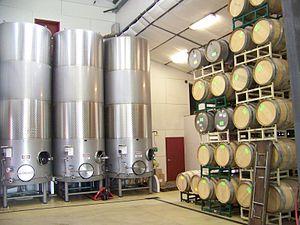
La cacherout ou kashrout est le code alimentaire prescrit aux enfants d'Israël dans la Bible hébraïque. Elle constitue l'un des principaux fondements de la Loi, de la pensée et de la culture juives.